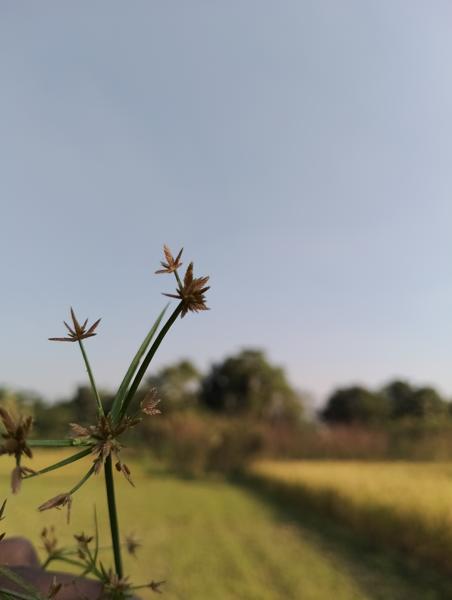
Weed species: Cyperus ochraceus